Akbarpur Inter College

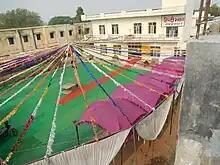
Hindi Bhawan

Rura railway station (North Central Railway) is a nearest railway station from this school at a distance 13 kilometer where fast and super fast trains are available . This school is also connected by road Rura in the north-west, Kanpur in the east.